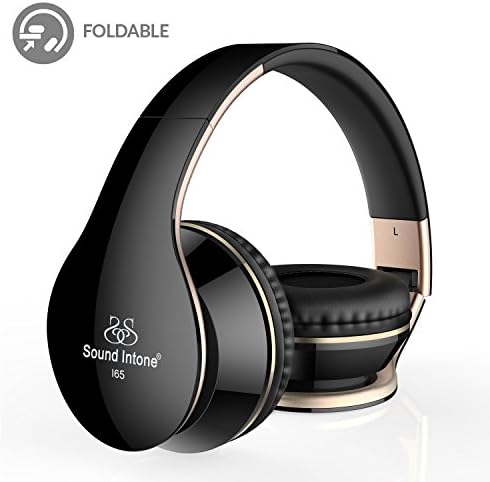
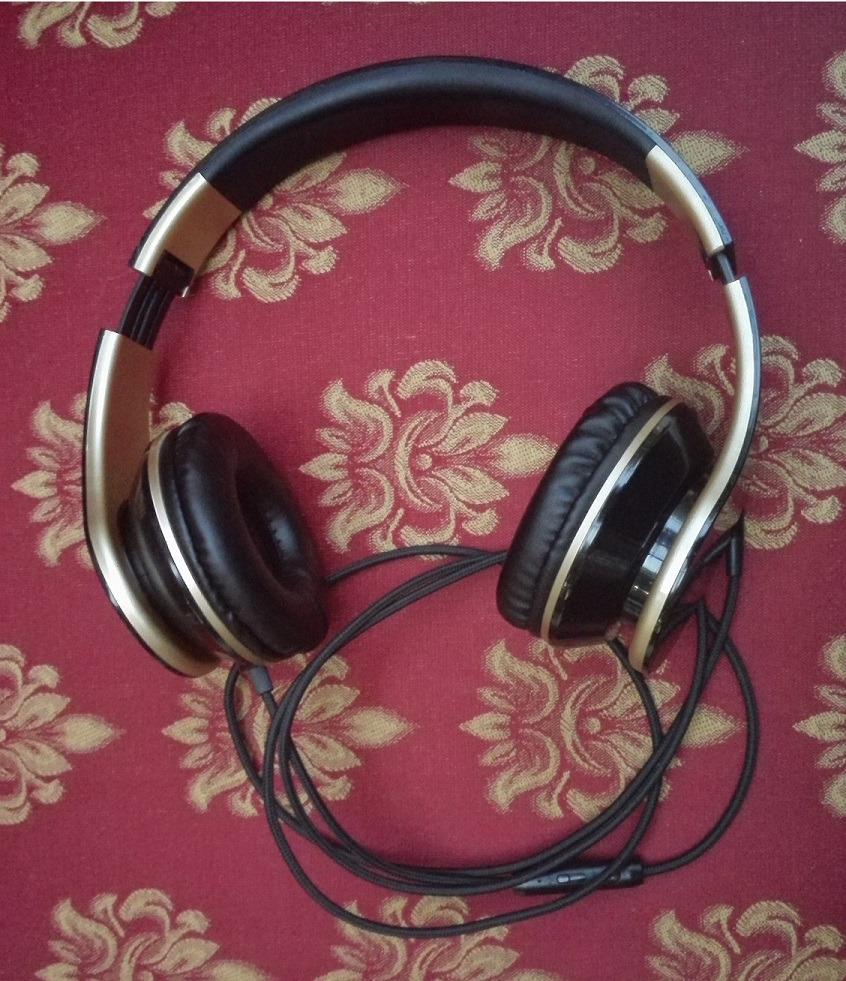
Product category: headphones
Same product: yes